Narbonne

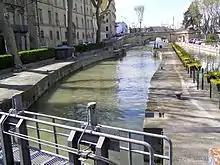
The Canal de la Robine in 2003. (Taken from the "Passerelle entre Deux Villes" pedestrian bridge, facing northwest, away from the heart of the city.)

From the sixteenth century, eager to maintain a link to important trade, the people of Narbonne began costly work to the vestiges of the river Aude's access to the sea so that it would remain navigable to a limited draft vessel and also serve as a link with the Royal Canal. This major undertaking resulted in the construction of the Canal de la Robine, which was finally linked with the Canal du Midi (then known as the Royal Canal) via the Canal de Jonction in 1776.